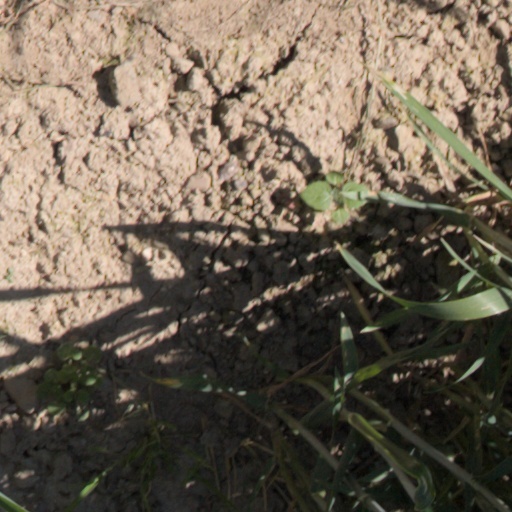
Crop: wheat